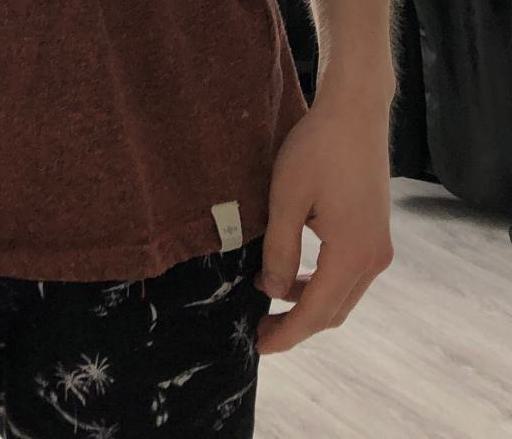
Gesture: no_gesture